Henry Badgery

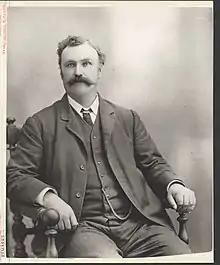
Badgery c.1891

Henry Septimus Badgery (9 December 1840 – 23 August 1917) was an Australian politician, elected as a member of the New South Wales Legislative Assembly.